Browns Bay, New Zealand

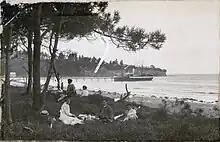
Picnickers at Browns Bay in the 1910s, with the Browns Bay Wharf and the SS "Taniwha"

Browns Bay is located in the East Coast Bays of the North Shore, between Waiake and Rothesay Bay. The bay looks out to the Hauraki Gulf islands of Rangitoto, Motutapu Island and Rakino Island. A small stream, the Taiaotea Creek, flows east through the suburb towards the Hauraki Gulf. The soil in Browns Bay is primarily formed from clay and Waitemata sandstone, which can be seen in the cliffs along the coast.